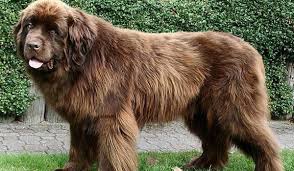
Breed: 215-n000031-Newfoundland